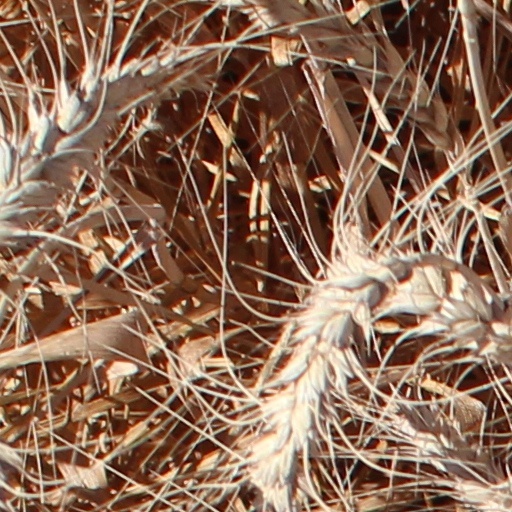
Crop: wheat